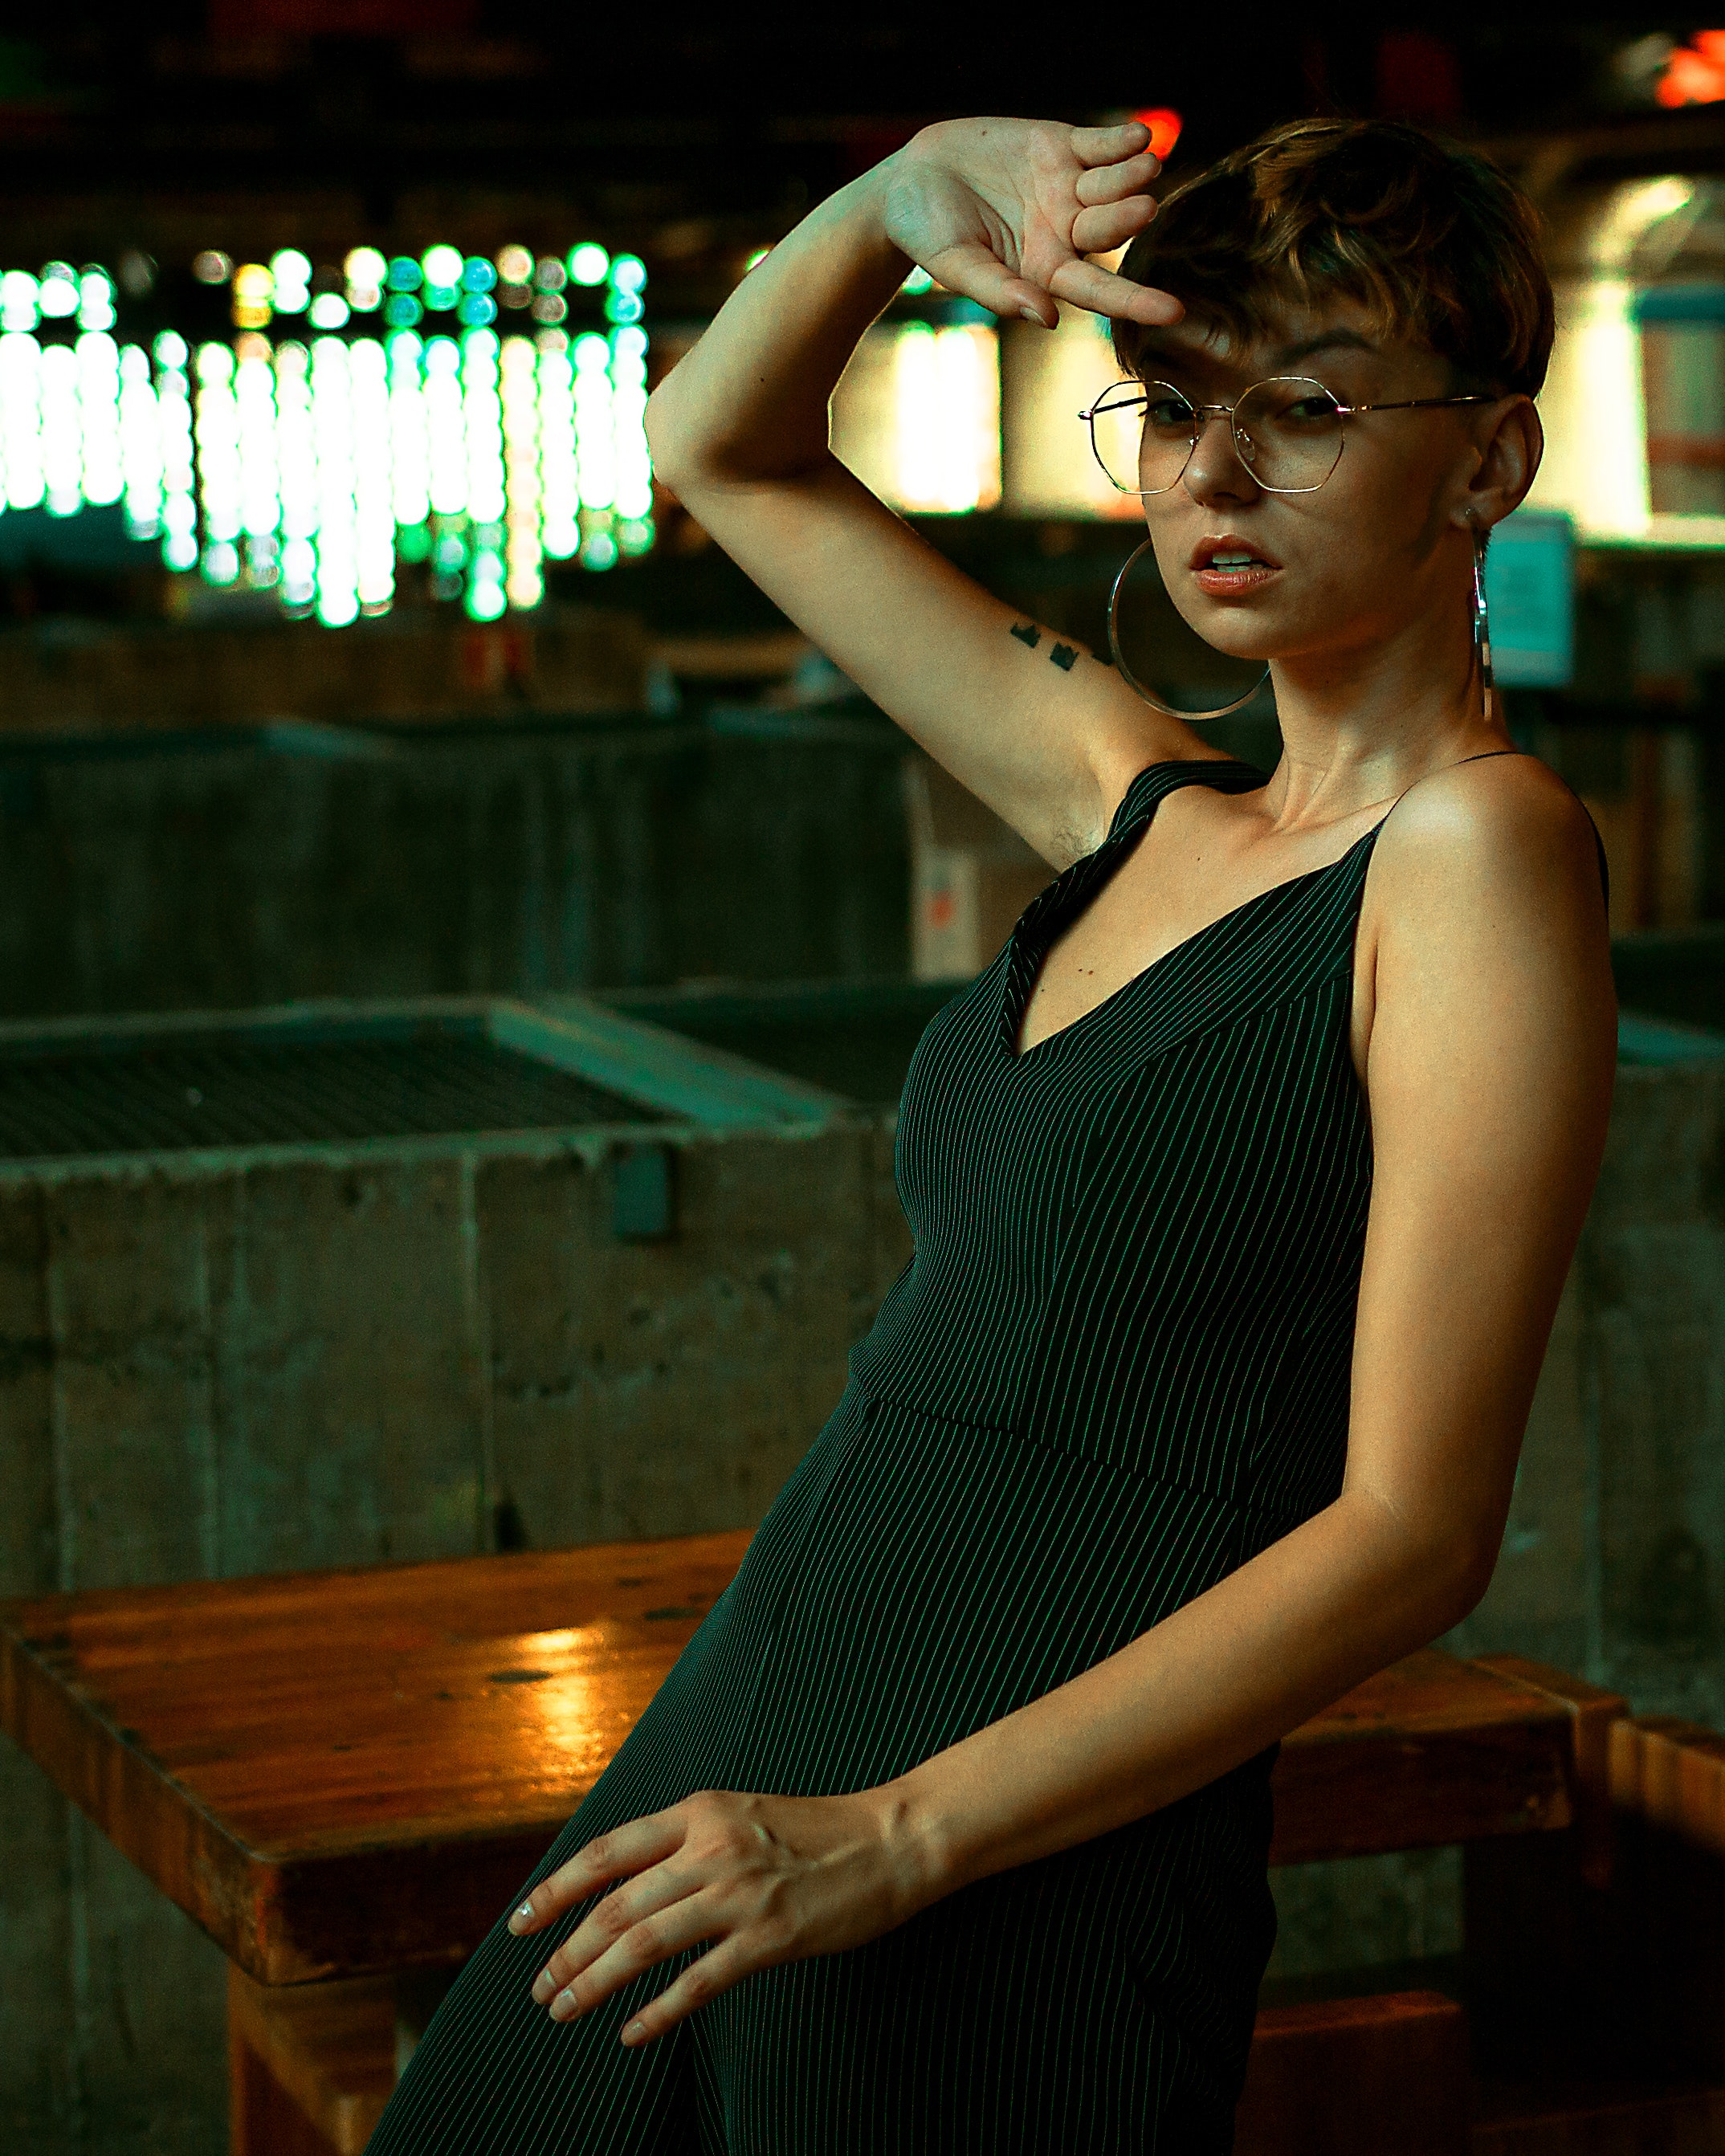
lady, beauty, dress, shoulder, arm, flash photography, photography, photo shoot, brown hair, model, games, black hair